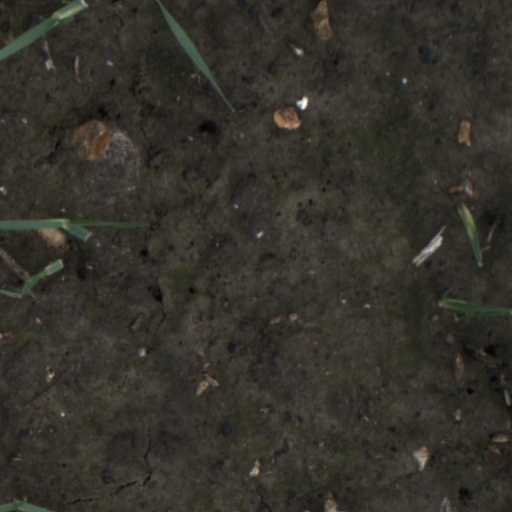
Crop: wheat